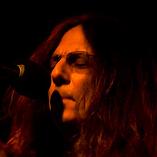
Age: 47